William Hamilton Osborne

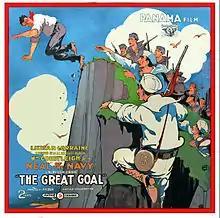
Film poster for the two part feature

William Hamilton Osborne (January 7, 1873 - December 25, 1942) was a lawyer and writer in the U.S. whose work includes stories, novels, and screenplays. Two novels he wrote were made into films and he wrote the screenplay for another. His work was published in various magazines and "The Witch's Tales". "The Red Mouse" is a five act play that starred Valerie Bergere adapted by H.J.W. Dam from Osborne's novel. The New Jersey Historical Society has a collection of his papers donated by his wife.